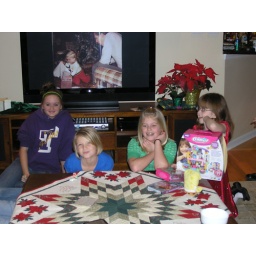
The girls wait to open gifts.  Kourtnie, Kacie, Carrie and Hailey.(Adam is on the screen in the background!)